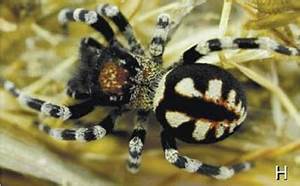
Label: spider